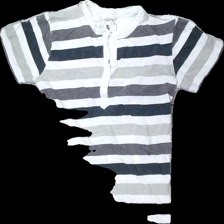
View: front
Type: T-shirt
Category: Men
Brand: Not in the list
Brand text on label: pocoloco
Colors: White, Grey, Blue, Brown
Material: 100% bomull
Pattern: Striped
Cut: C-collar
Size: L
Season: All
Damage: nopprig
Damage location: top center
Damage 2: nopprig
Damage 2 location: middle center
Damage 3: nopprig
Damage 3 location: middle center
Price range: <50
Recommended usage: Export
Description: randig t-shirt md vita knappar